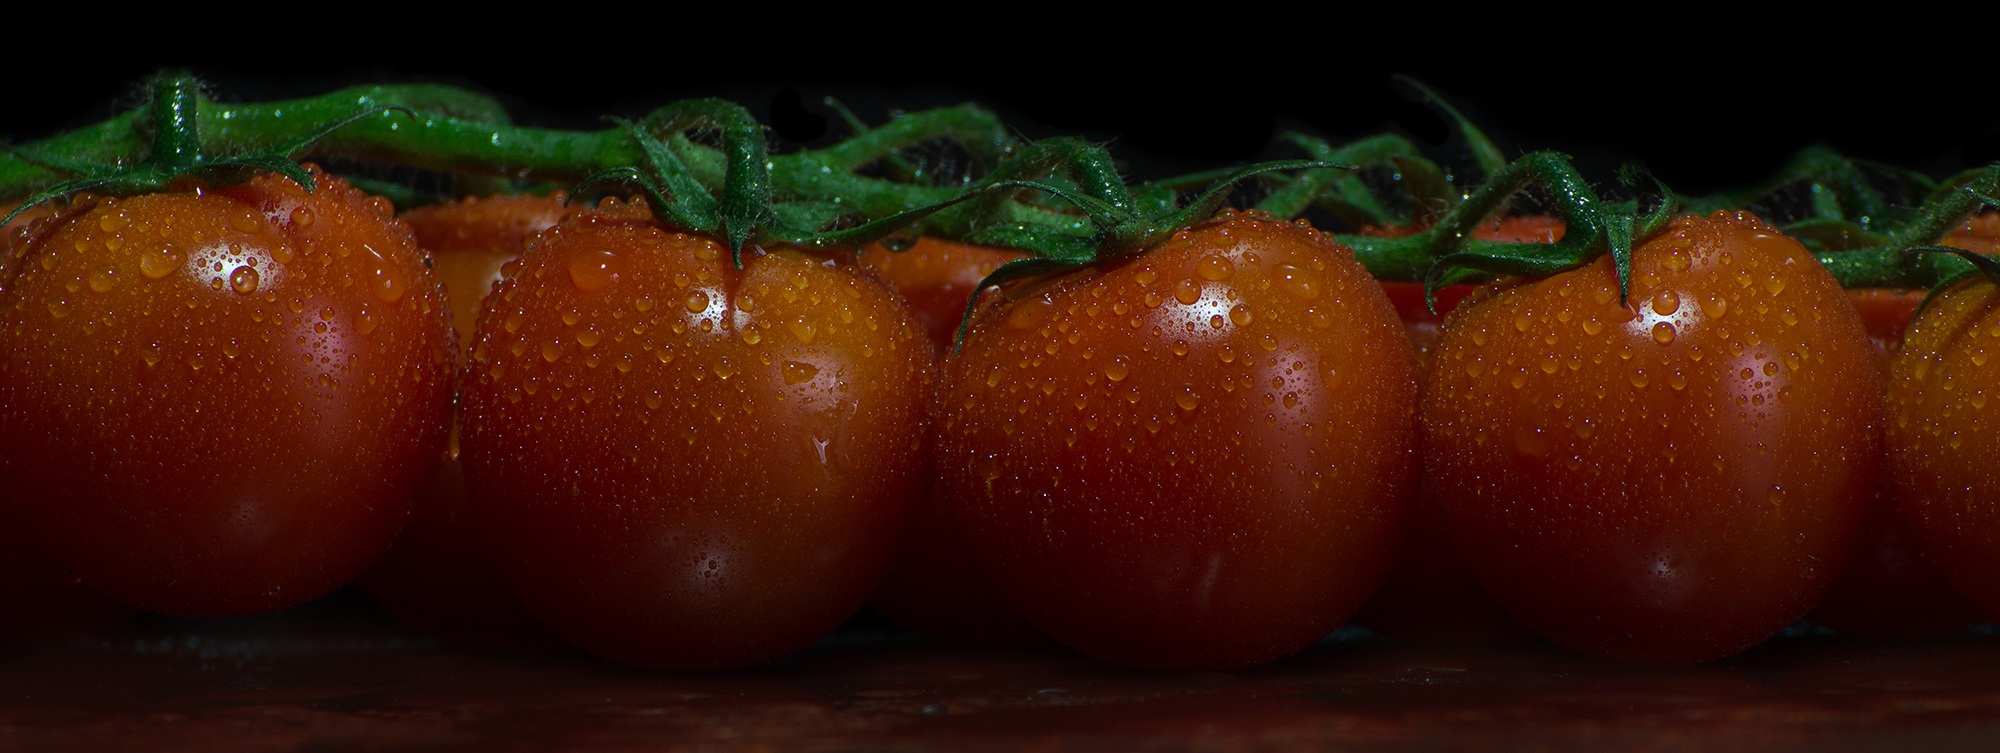
plant, fruit, isolated, food, red, produce, vegetable, macro, studio, kitchen, market, healthy, eat, delicious, tomato, nutrition, vegetables, peppers, tomatoes, vegetarian, frisch, drop of water, appetizing, datailaufnahme, flowering plant, bush tomato, solanum lycopersicum, land plant, potato and tomato genus